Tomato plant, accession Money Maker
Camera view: vertical (180 deg); turntable rotation: 60 degrees
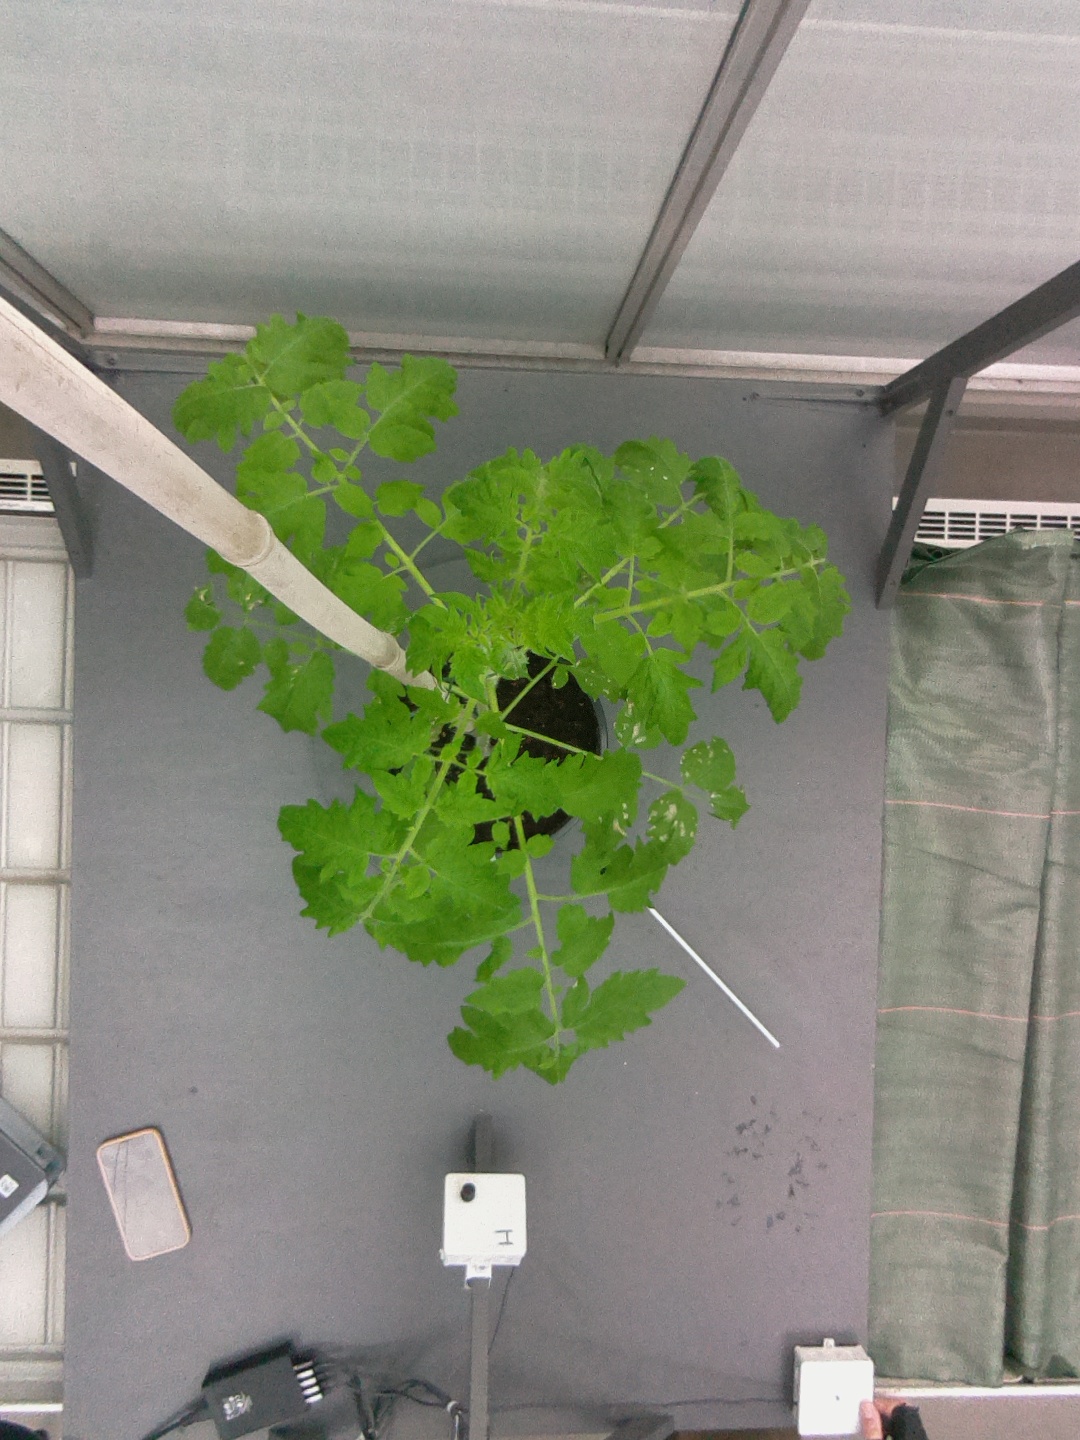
BBCH growth stage 52: 2 inflorescences visible